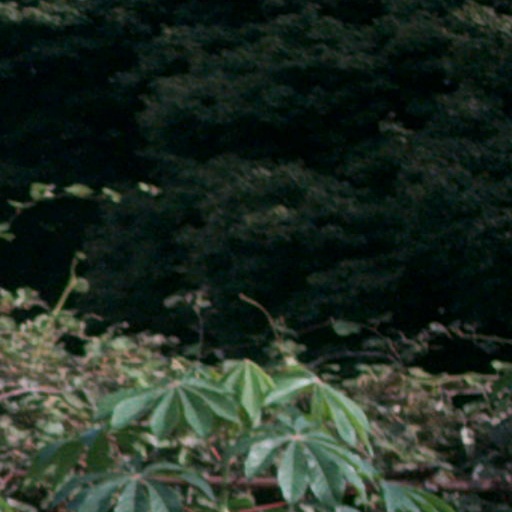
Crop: cassava